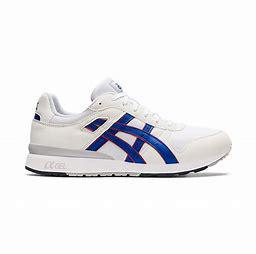
Brand: Asics
Model: Gt Ii